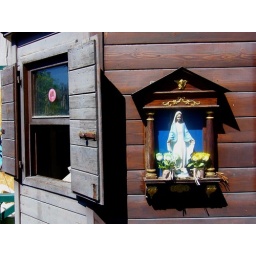
Found this little statue of the Madonna on the wall of a boat house in Venice.